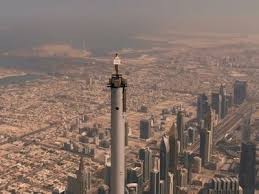
Landmark: Burj Khalifa